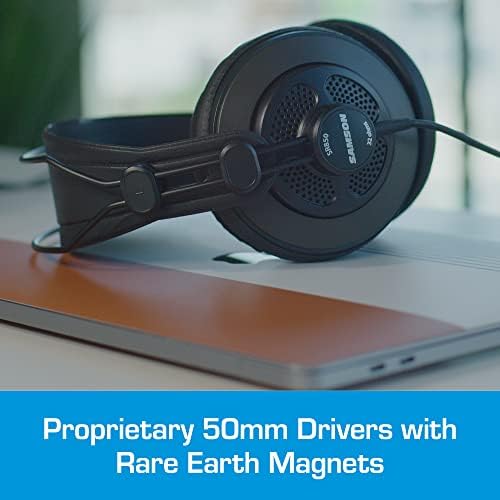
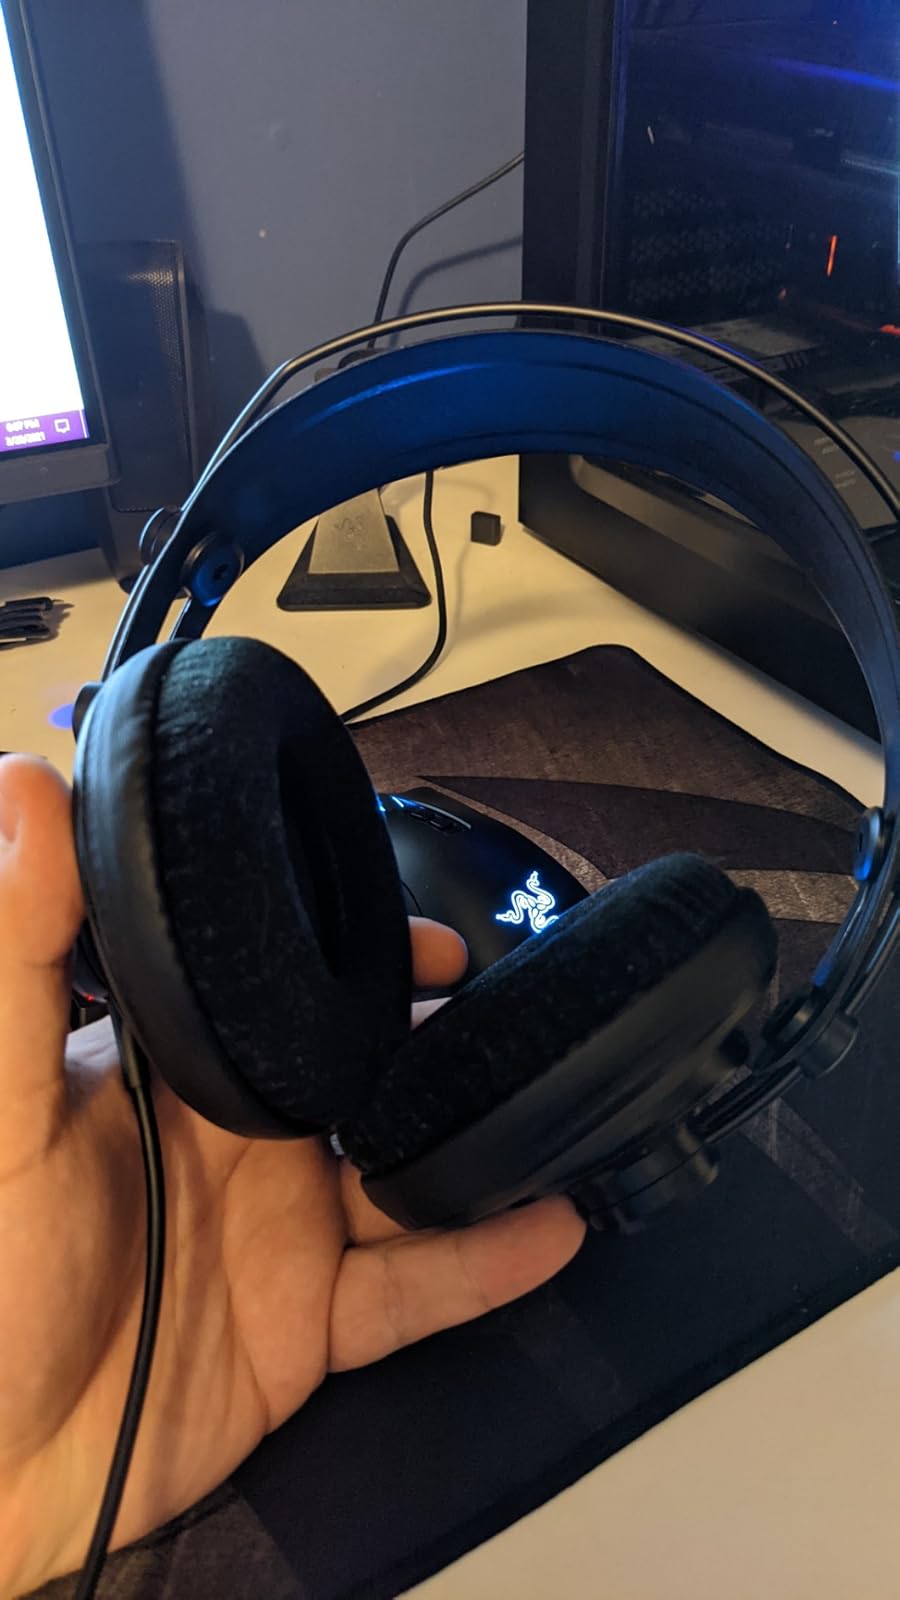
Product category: headphones
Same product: yes